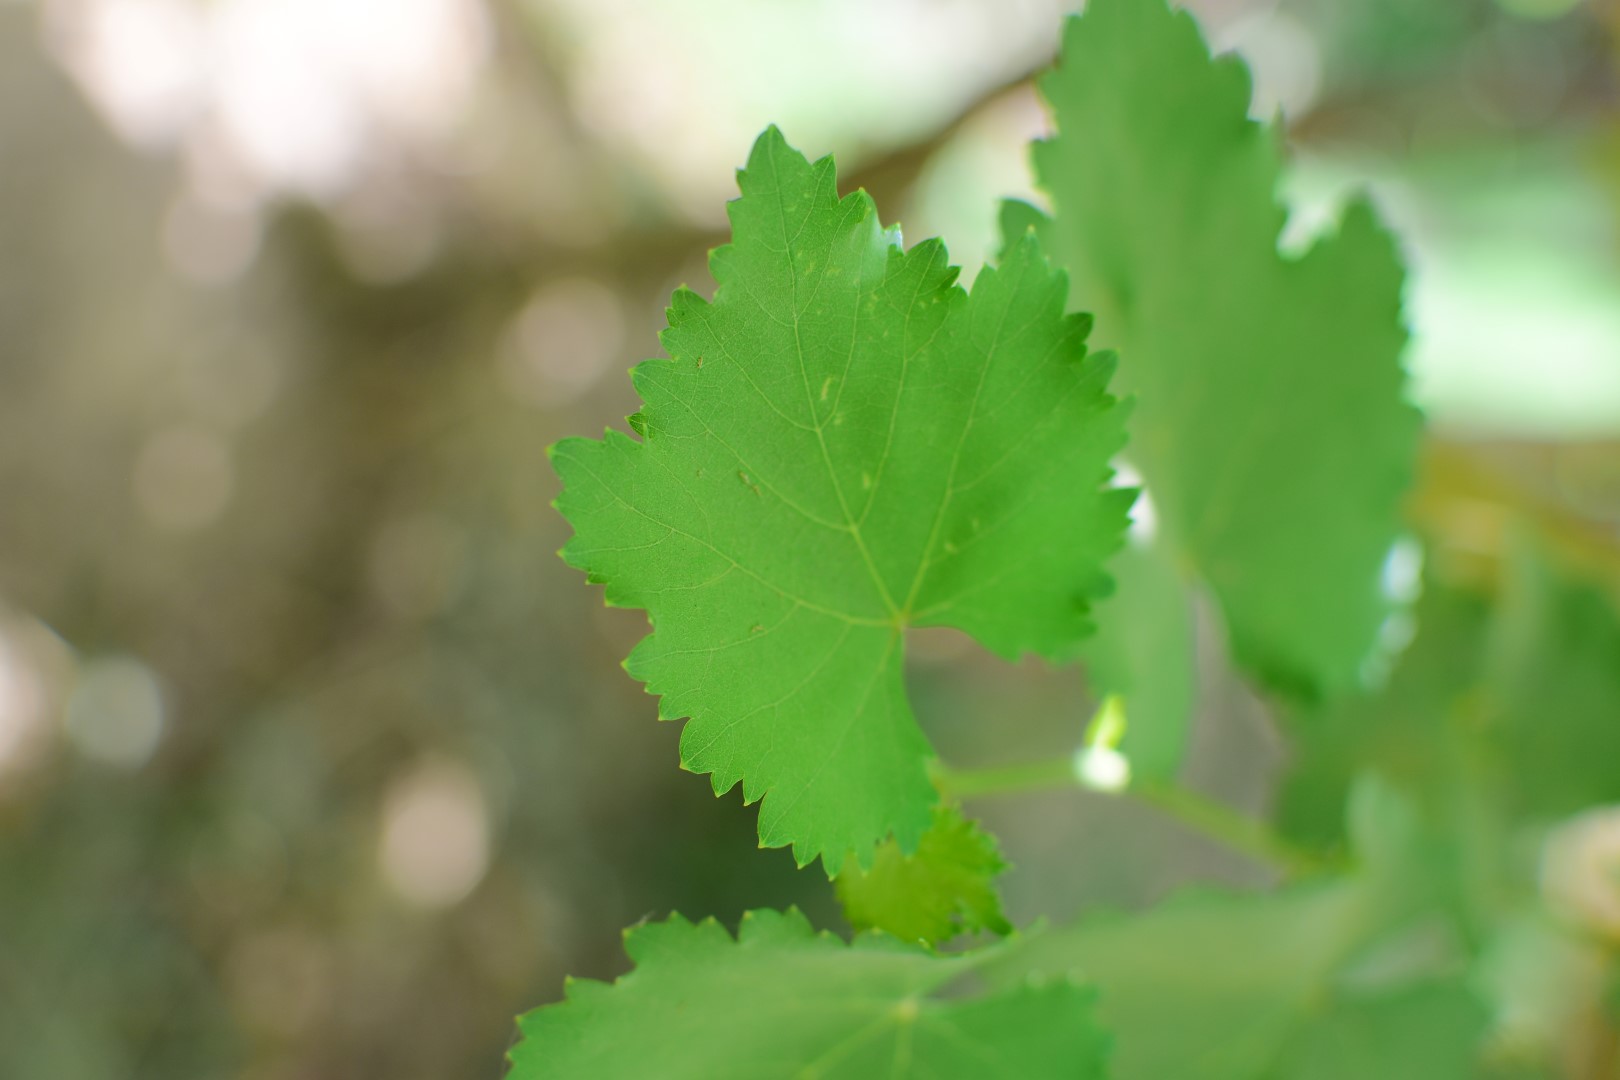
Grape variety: Kamali